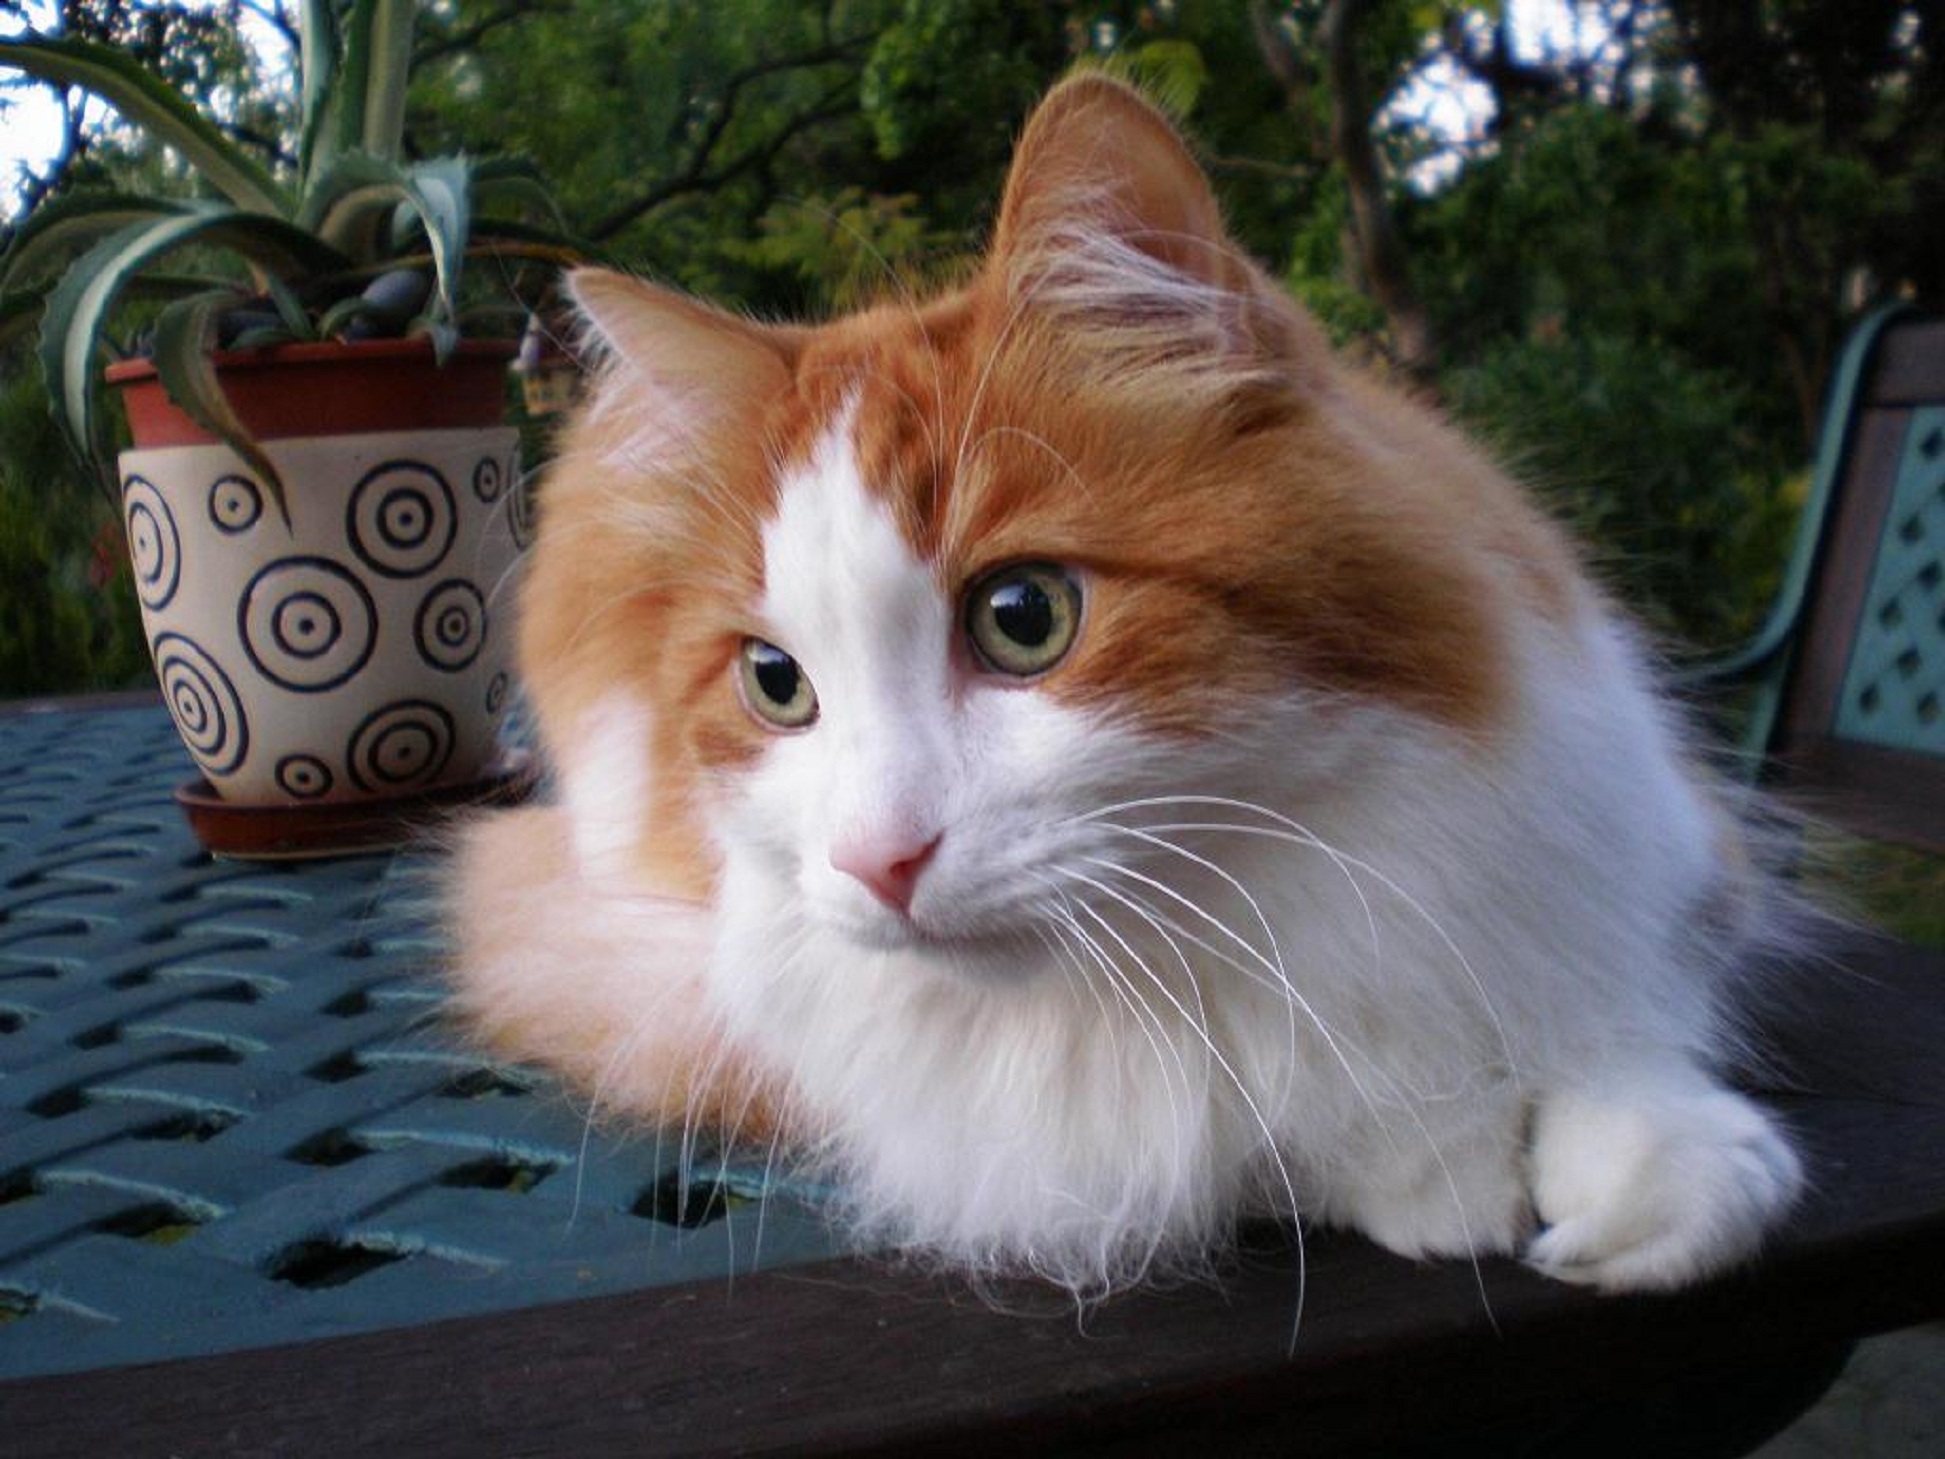
animal, pet, cat, mammal, whiskers, animals, vertebrate, tomcat, norwegian forest cat, small to medium sized cats, cat like mammal, domestic long haired cat, turkish angora